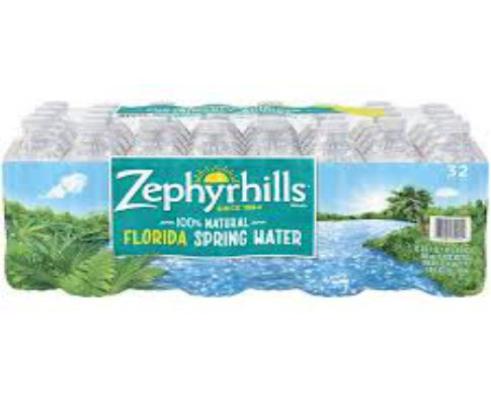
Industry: Food